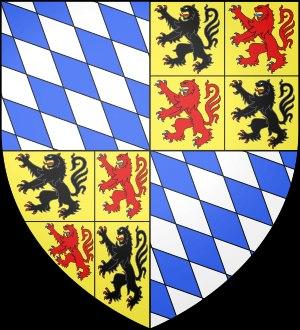
Cette page présente la liste des possesseurs du comté de Hainaut
Les premiers seigneurs de Hollande portaient le titre de comte de Frise occidentale et encore avant de comte de Kennemerland. Ce n'est qu'avec Thierry Ier qu’apparaît le titre de comte de Frise occidentale puis avec Thierry V qu'apparaît le titre de comte de Hollande.